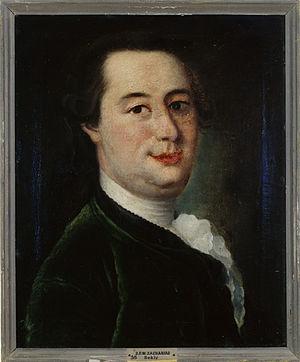
Justus Friedrich Wilhelm Zachariae est un écrivain, traducteur, éditeur et compositeur allemand.